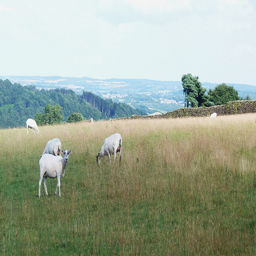
A small herd of goats grazing on some grass.
A few sheep are scattered throughout a field with tall grass.
Sheep grazing in a field near a stone fence.
A group of sheep in grassy field with trees in the background.
many animals in a field of green grass with a sky background